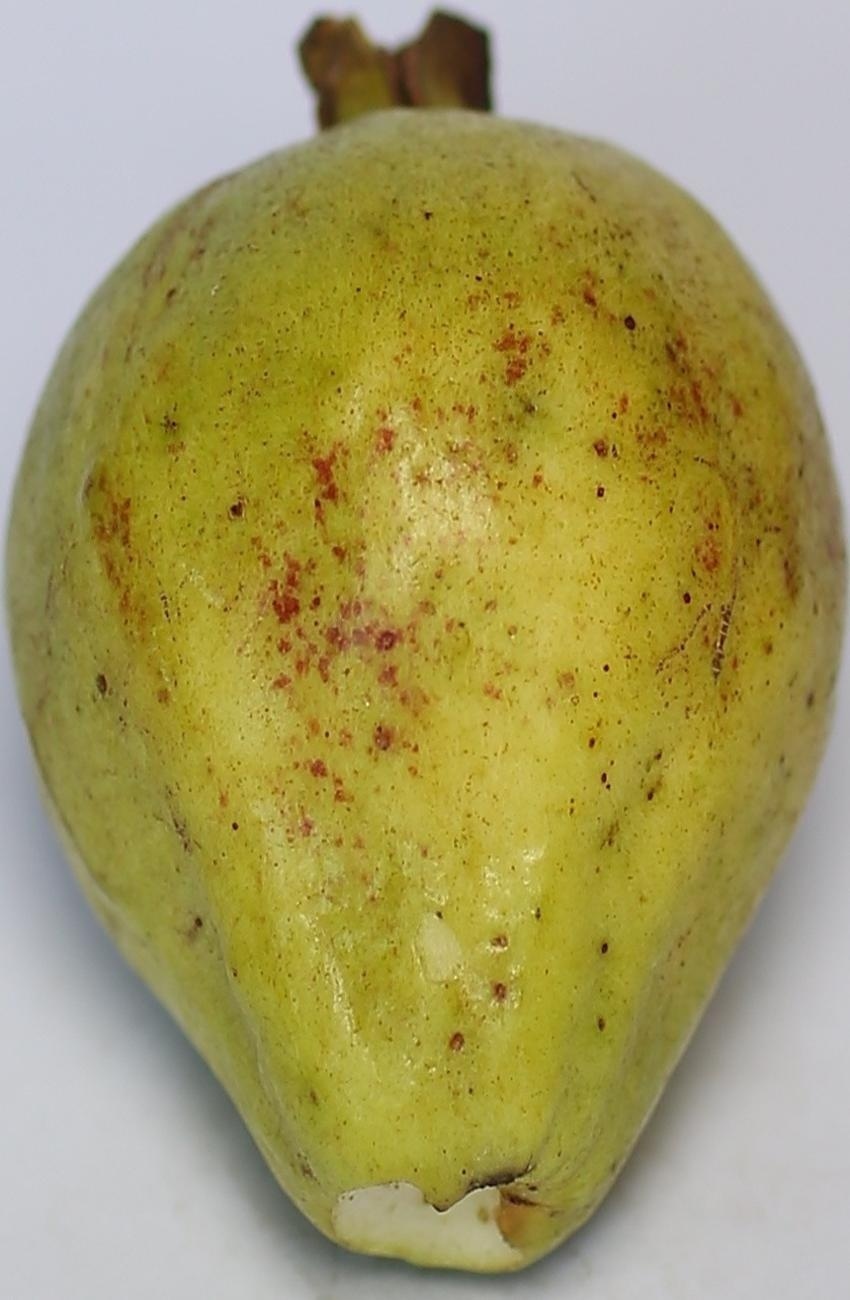
Maturity: mature-green
Variety: riyali